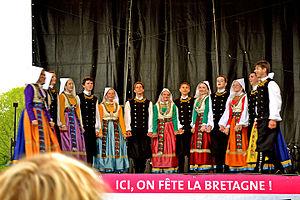
3e édition du festival Gouel Bro Leon au plan d'eau à Plouvorn le 24 mai 2015
La fête de la Bretagne est une période de festivités rassemblant des événements qui mettent en avant la culture bretonne. Elle est gérée par le conseil régional de Bretagne depuis 2009. Elle est née à Nantes en 1997 sous le nom de Fest Yves / Gouel Erwan impulsée par l'association Agence culturelle bretonne de Loire-Atlantique d'où elle a essaimé en Bretagne et dans le monde entier.